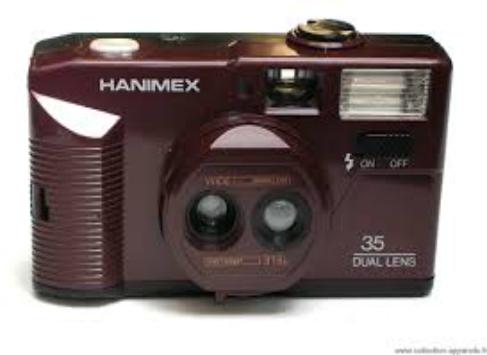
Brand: Hanimex
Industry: Electronic